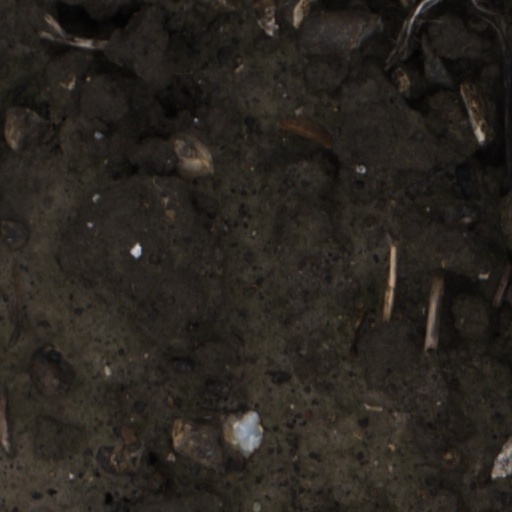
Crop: wheat